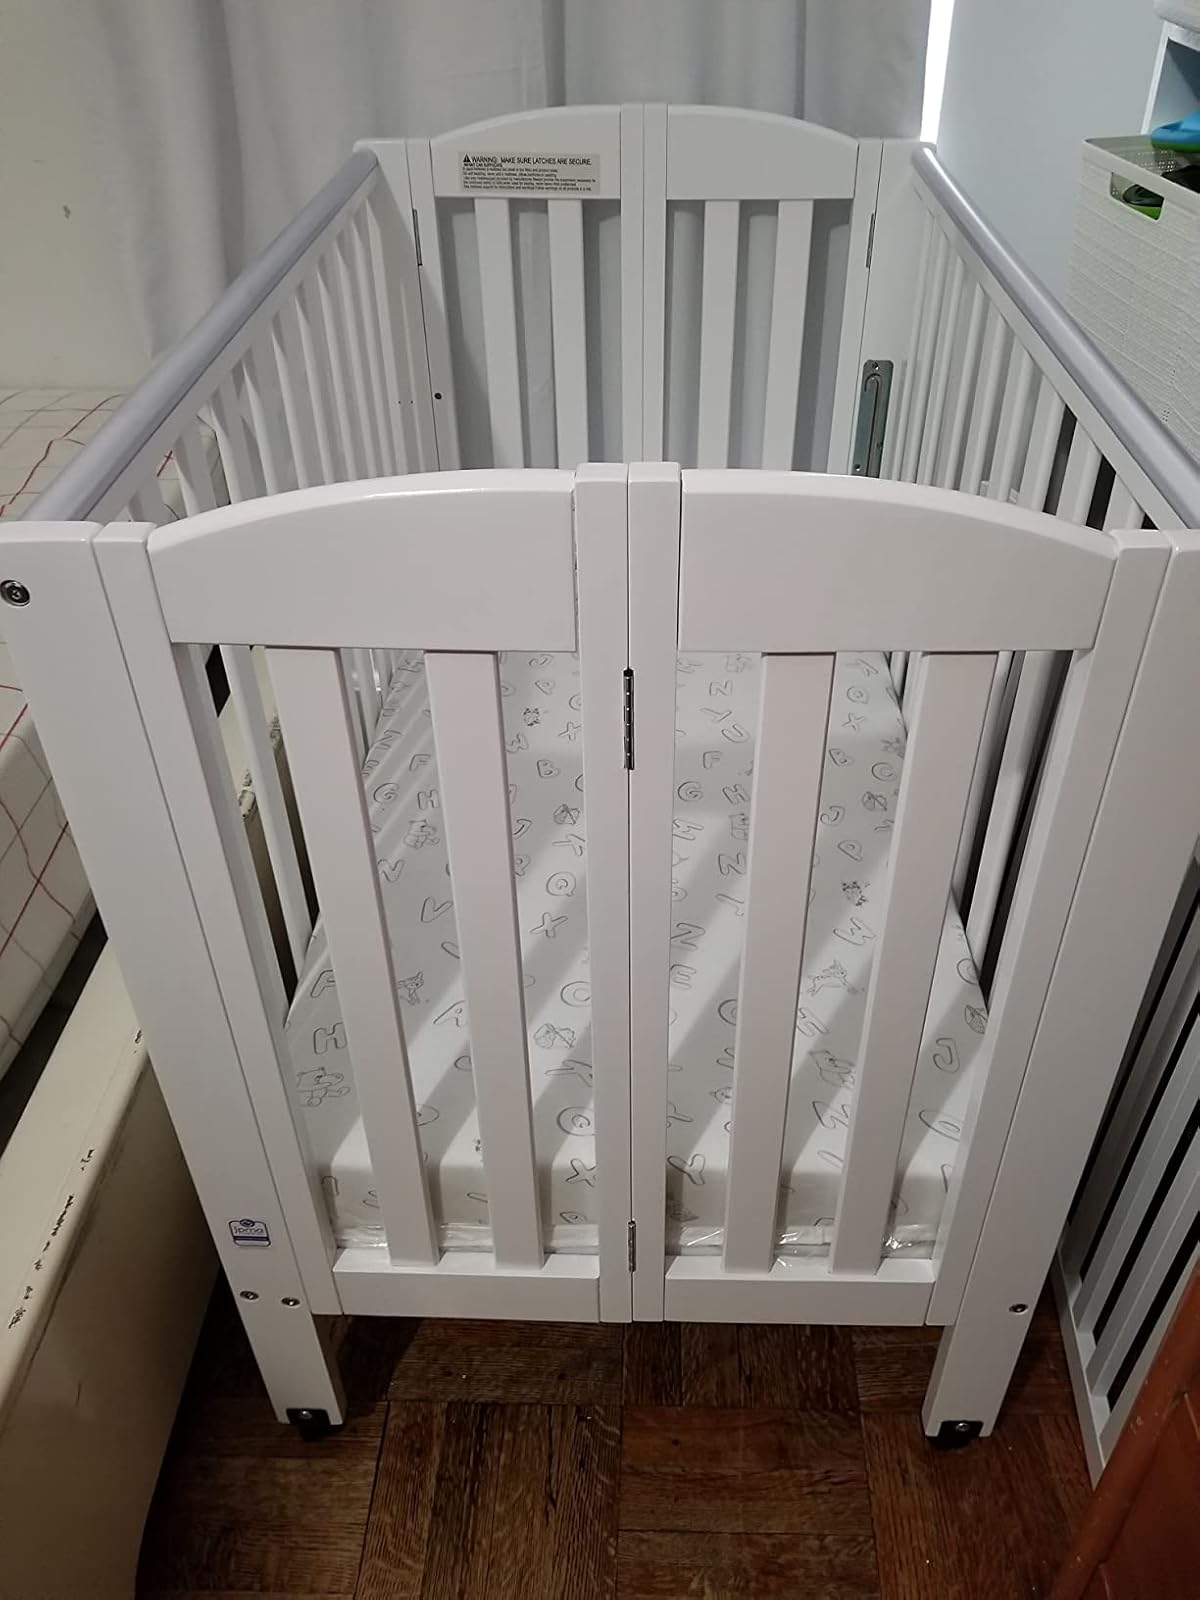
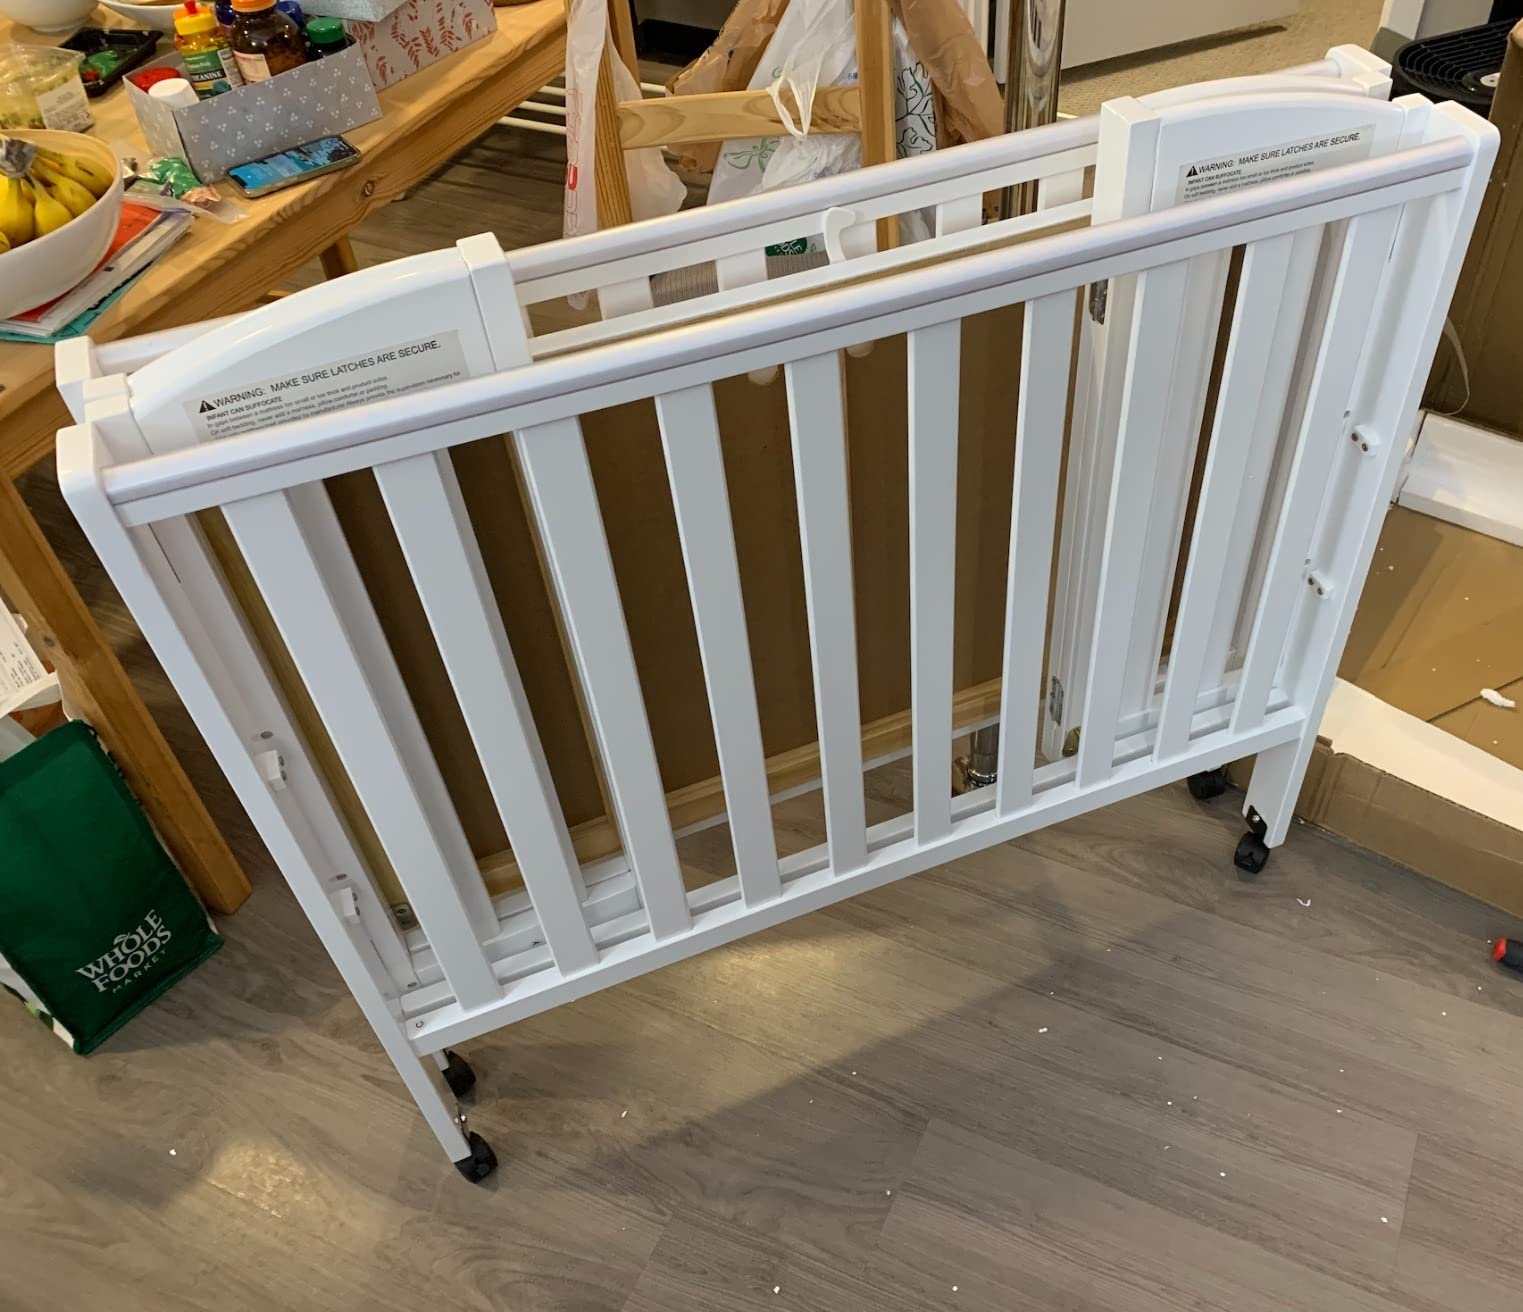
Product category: products_crib
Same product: yes